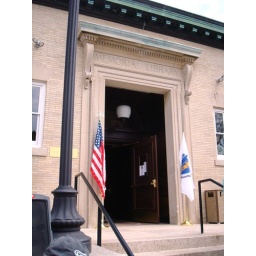
Memorial Library ... look over the door for the sign